Portrayal of James Bond in film

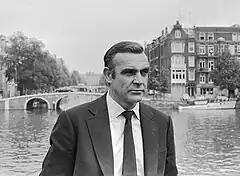
Connery in Amsterdam in July 1971, filming "Diamonds Are Forever"

Interviewed by Oriana Fallaci in 1965, Connery identified where he had altered the character for the films, saying "I said to the producers that the character had one defect, there was no humor about him; to get him accepted, they'd have to let me play him tongue-in-cheek, so people could laugh. They agreed, and there you are: today Bond is accepted to such an extent that even philosophers take the trouble to analyze him, even intellectuals enjoy defending him or attacking him. And even while they're laughing at him, people take him terribly seriously". Connery went on to add that "Bond is important: this invincible superman that every man would like to copy, that every woman would like to conquer, this dream we all have of survival. And then one can't help liking him". After the pressures of five films in six years, Connery left the role after the 1967 film "You Only Live Twice" saying, "It became a terrible pressure, like living in a goldfish bowl ... that was part of the reason I wanted to be finished with Bond. Also I had become completely identified with it, and it became very wearing and very boring".